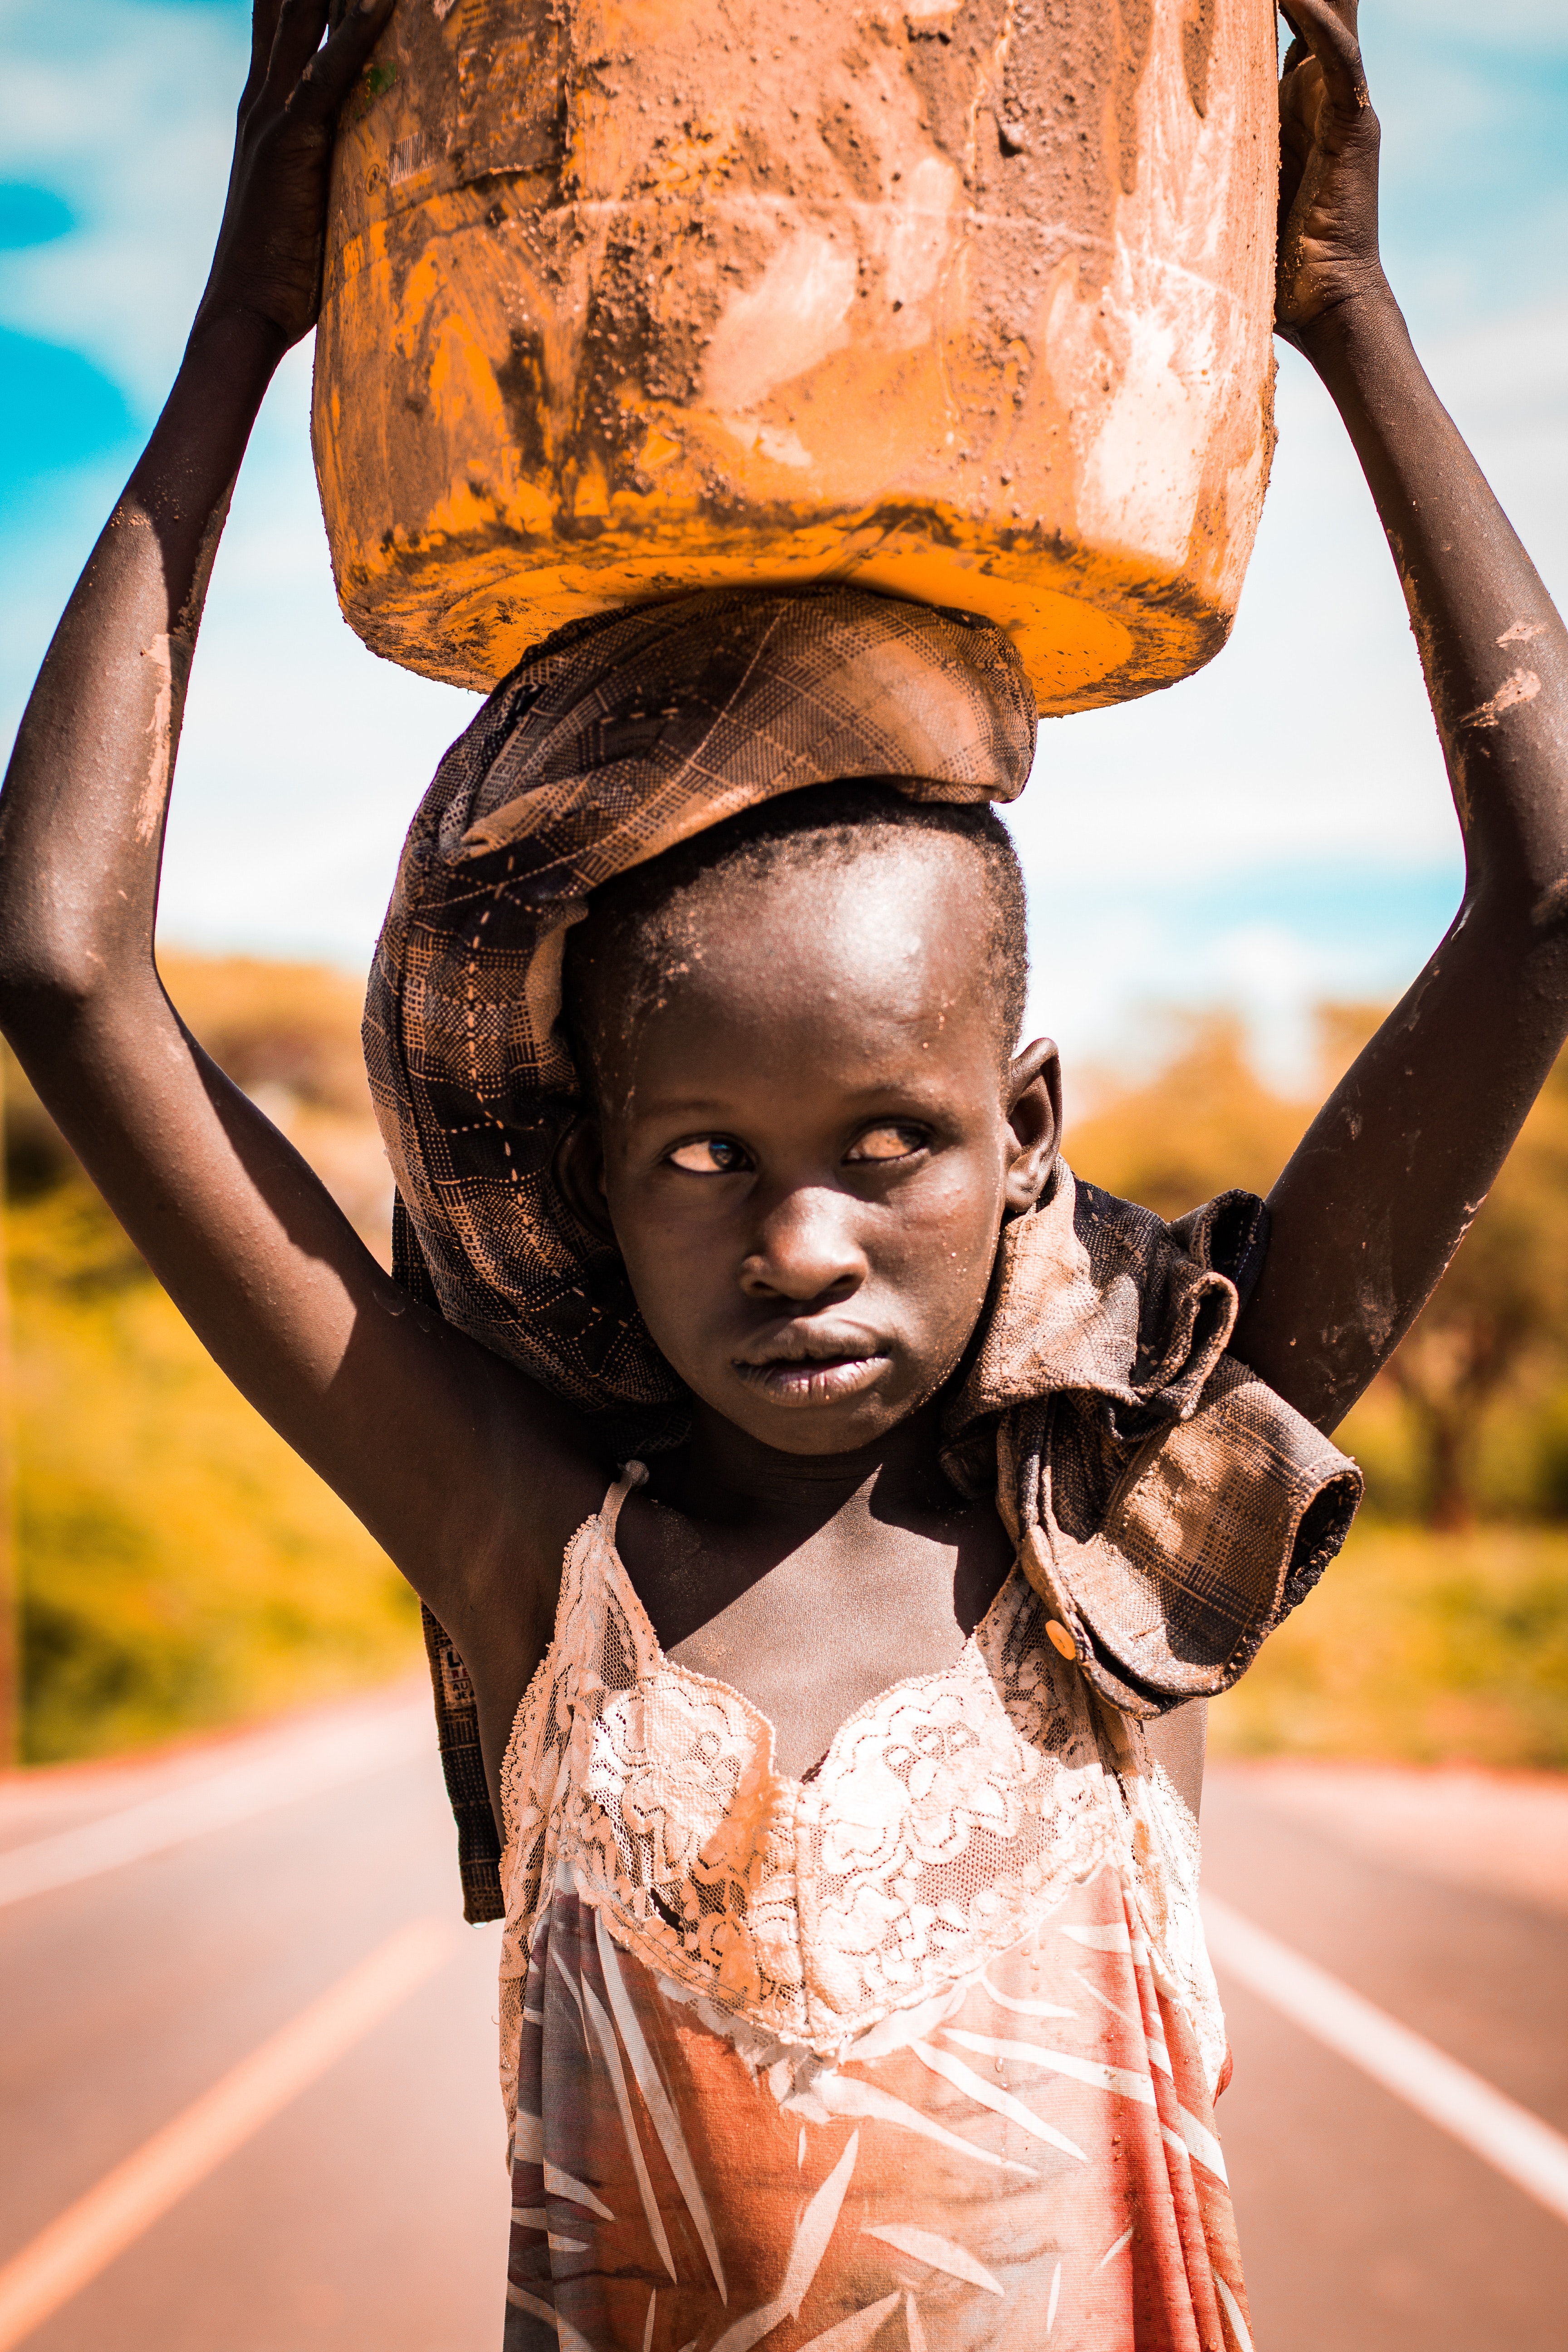
face, people, head, child, yellow, beauty, smile, tribe, water, human, adaptation, fun, happy, eye, tree, joint, summer, photography, sunlight, stock photography, world, gesture